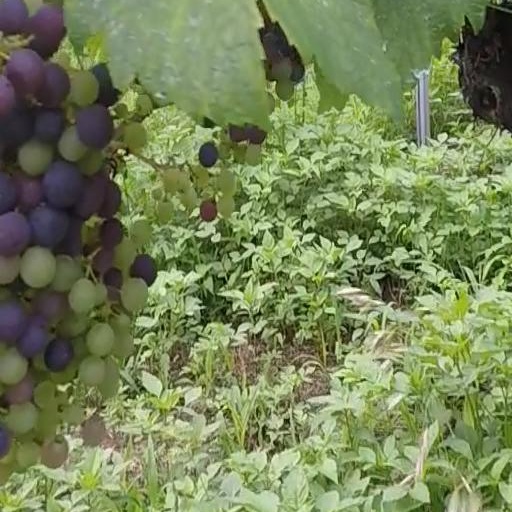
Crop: grape